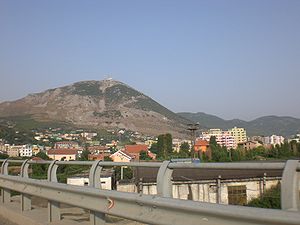
Lezhë
Udsigt over Lezhë
Lezhë er en by i det nordvestlige Albanien, med et indbyggertal på ca. 17.000. Byen er hovedstad i et distrikt af samme navn, og ligger tæt ved kysten til Adriaterhavet.